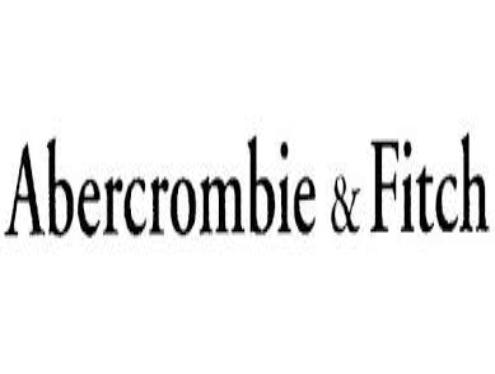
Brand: Abercrombie & Fitch
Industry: Clothes